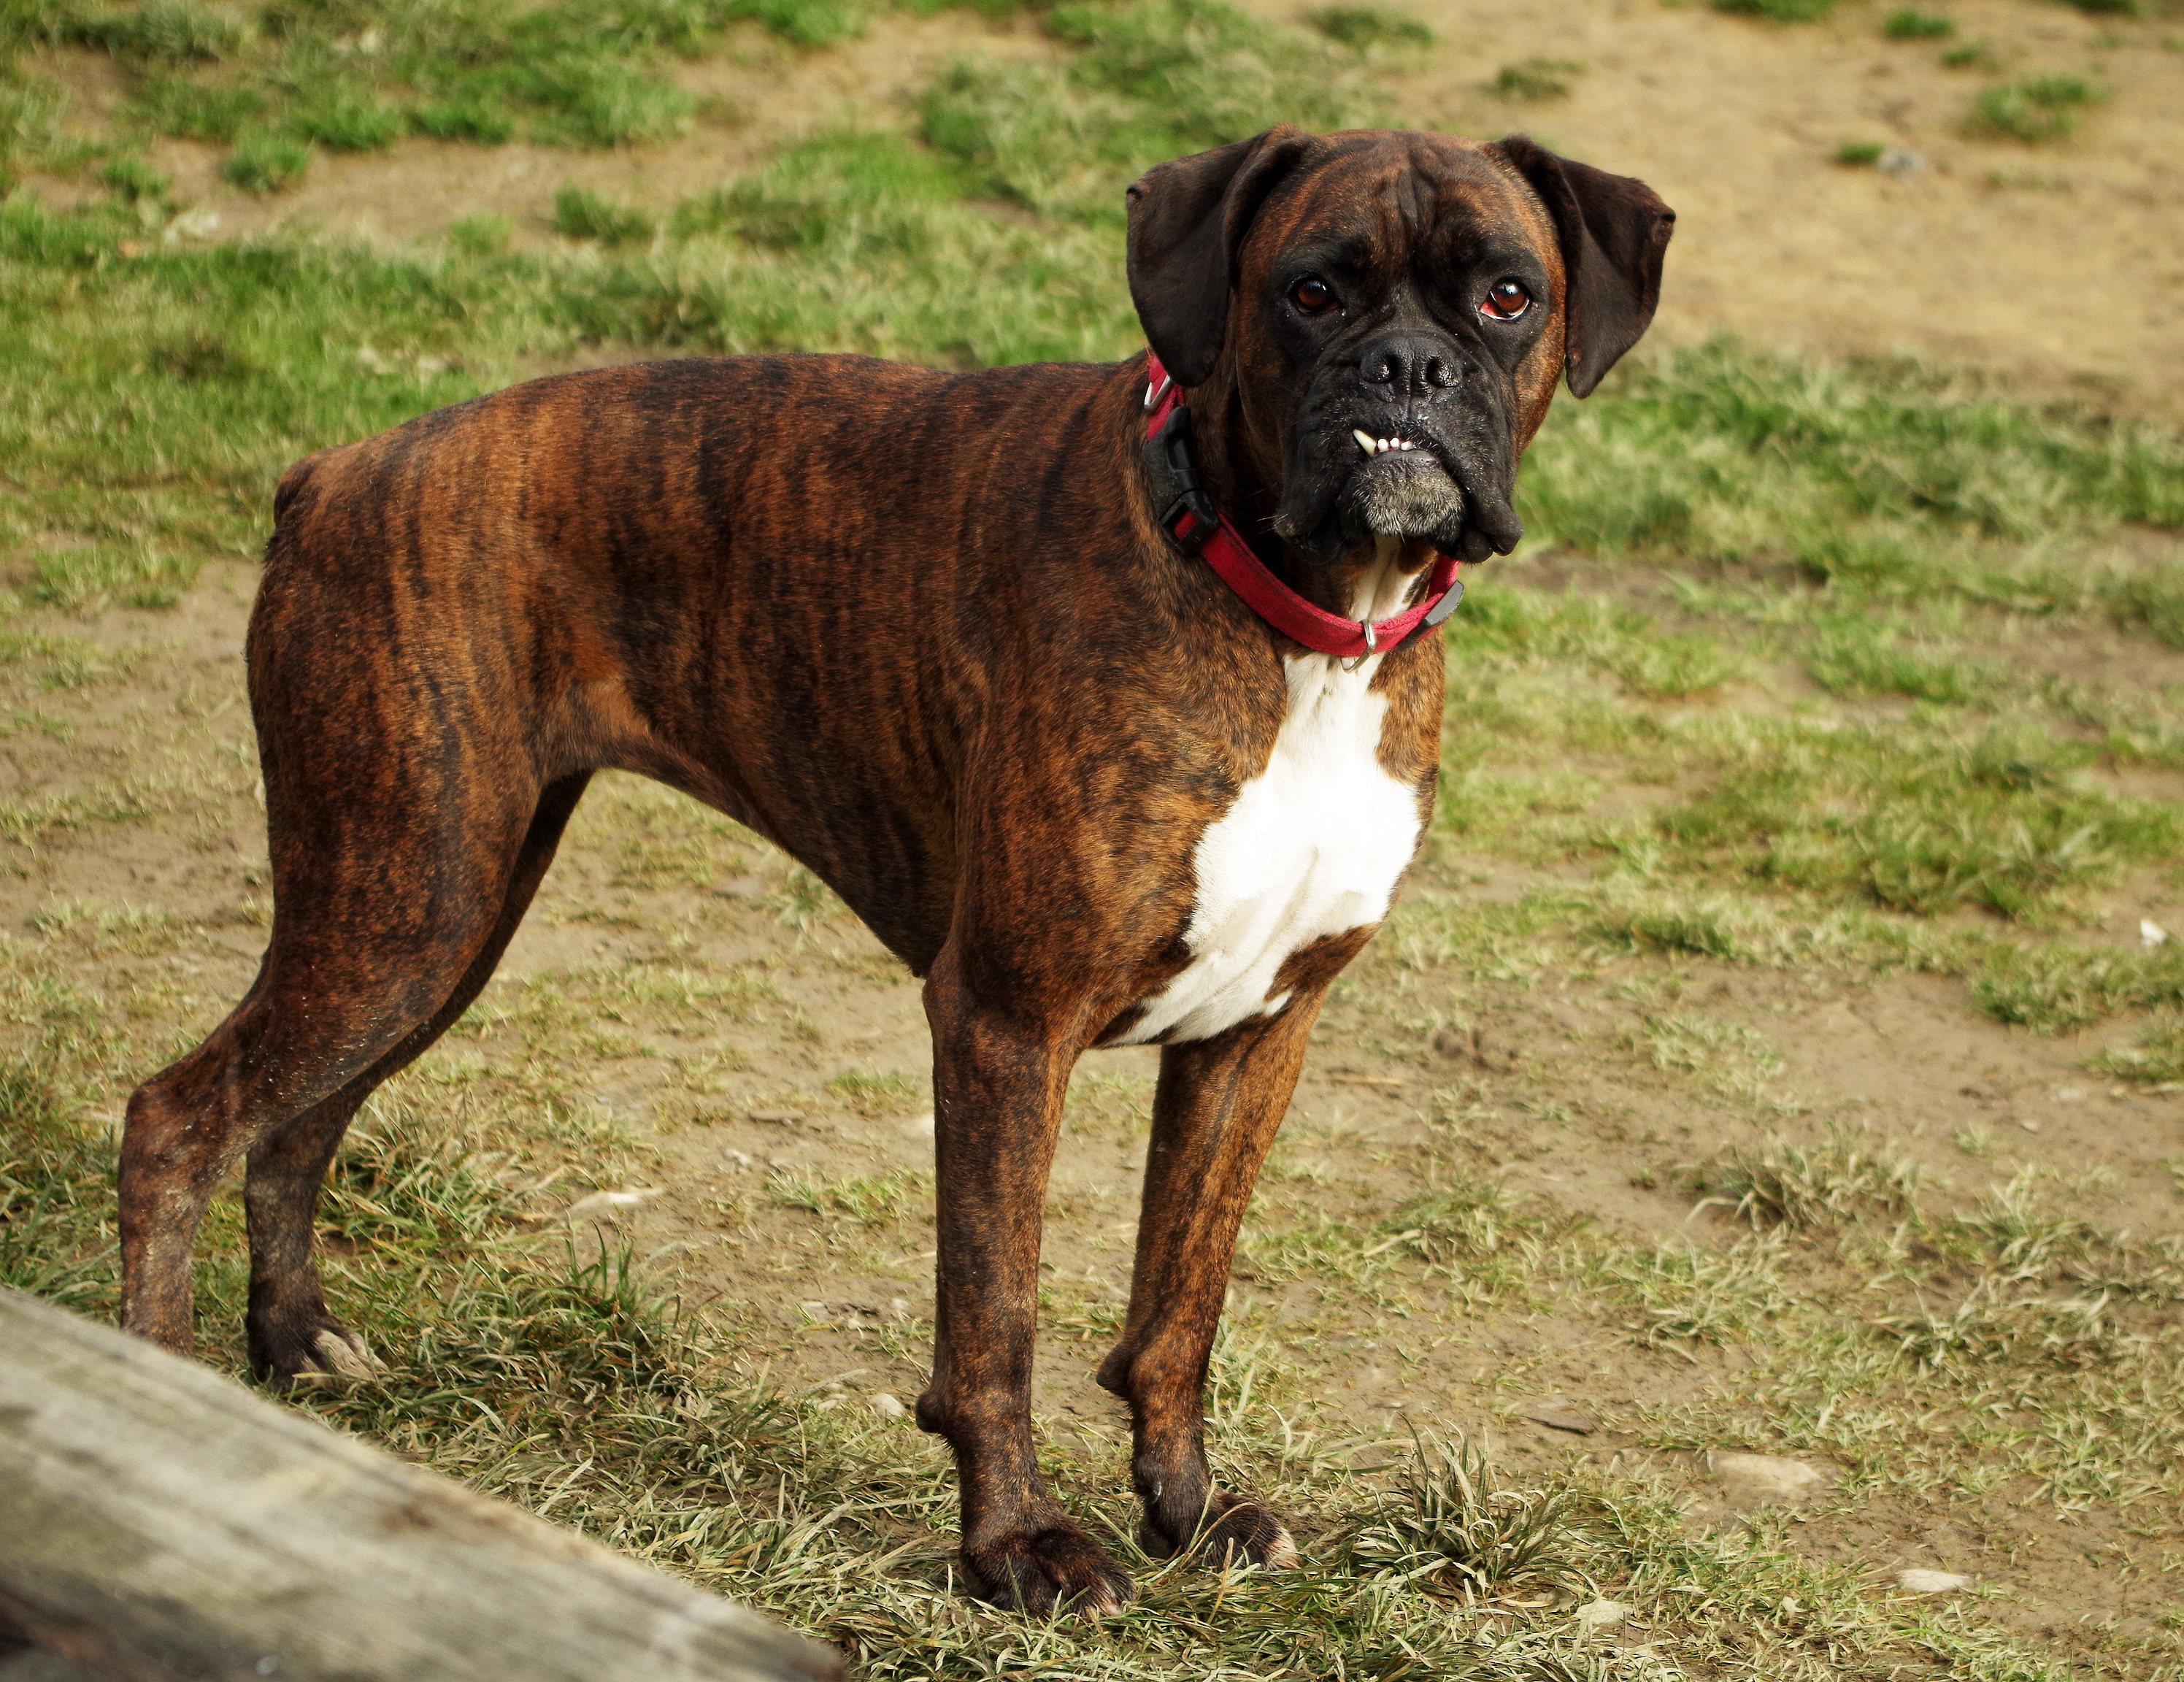
dog, animal, mammal, boxer, dentist, vertebrate, teeth, dog breed, occlusion, dog like mammal, carnivoran, dog crossbreeds, olde english bulldogge, alaunt